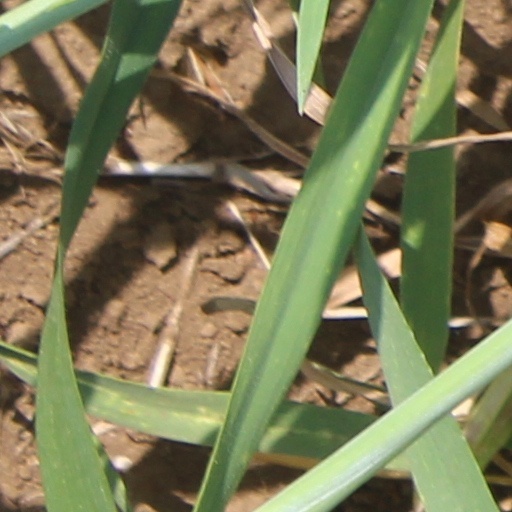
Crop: wheat